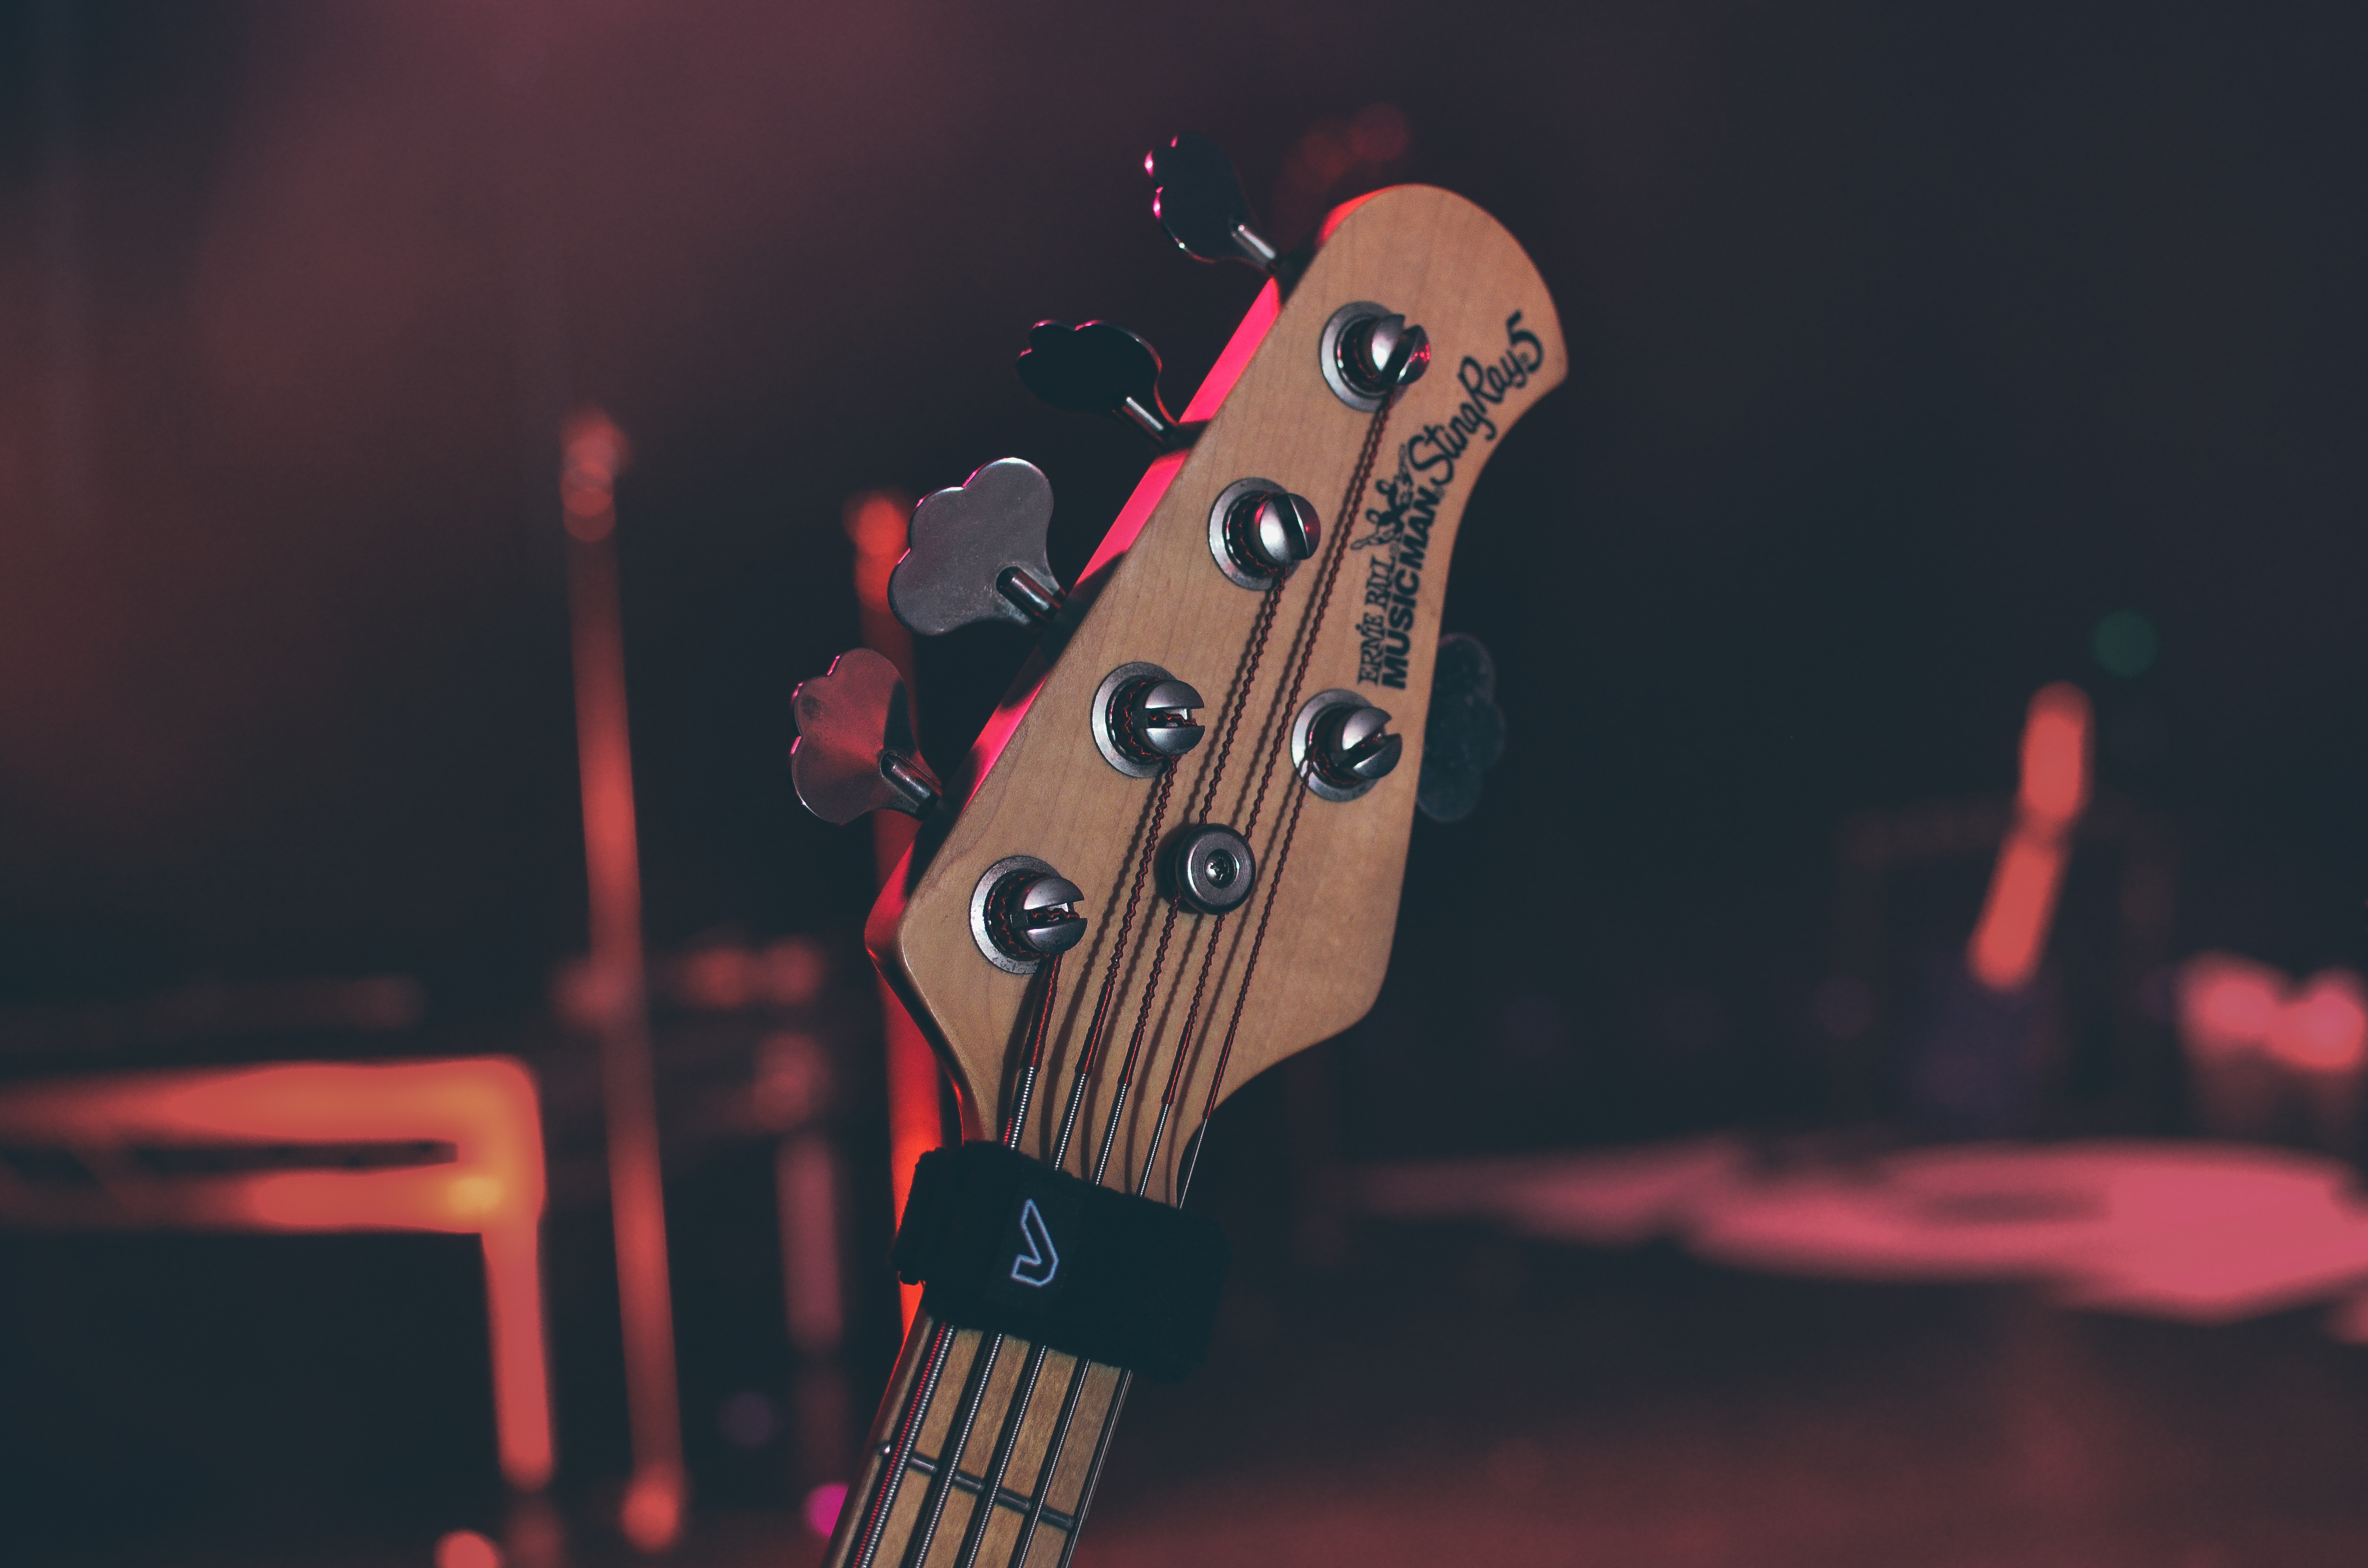
music, guitar, concert, red, musician, performance art, stage, performance, bassist, singing, guitarist, bass guitar, entertainment, performing arts, singer songwriter, rock concert, plucked string instruments